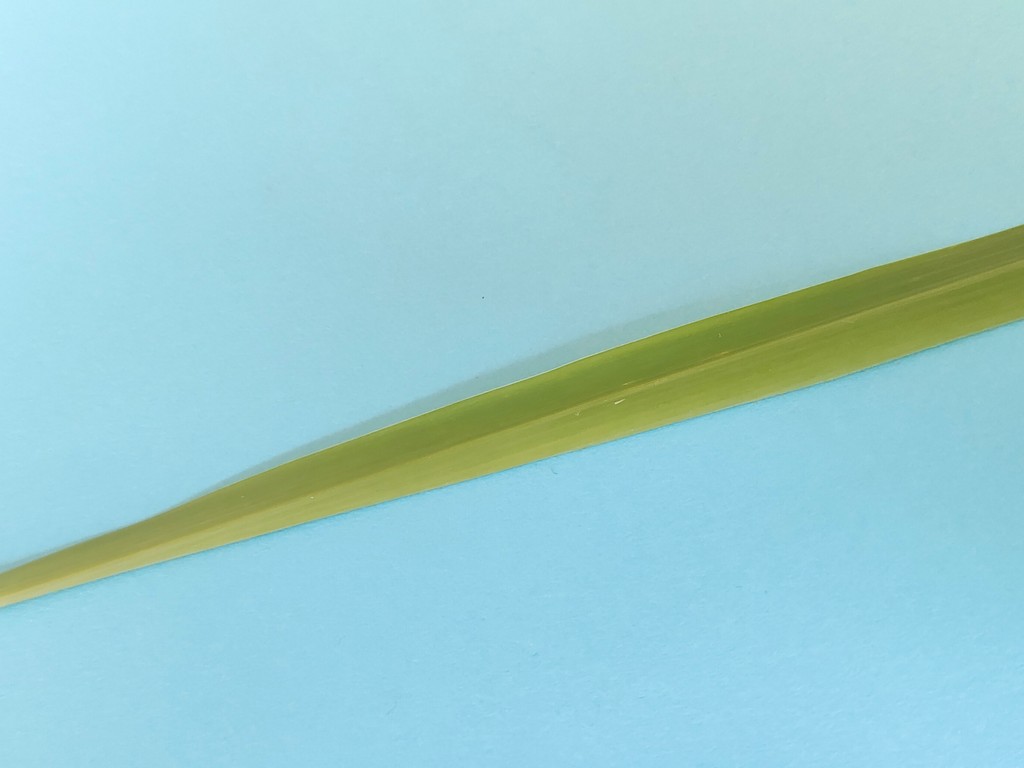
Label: Healthy